Economy of South America

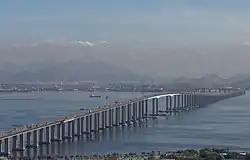
Rio–Niterói Bridge

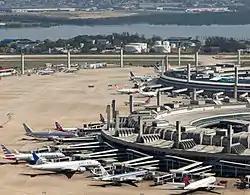
Rio de Janeiro International Airport

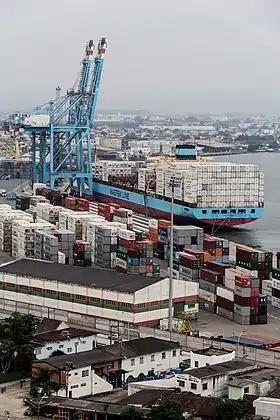
Port of Itajaí, Santa Catarina, Brazil

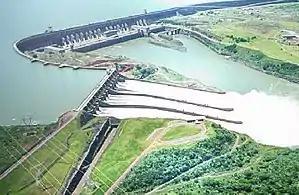
Itaipu Dam in Paraná.

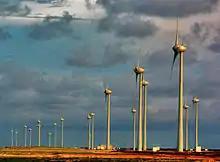
Wind power in Parnaíba.

Transport in South America is basically carried out using the road mode, the most developed in the region. There is also a considerable infrastructure of ports and airports. The railway and fluvial sector, although it has potential, is usually treated in a secondary way.